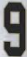
Number: 9